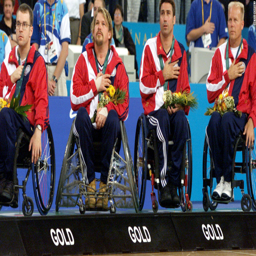
country won the sport 's first gold medal beating country in the final .